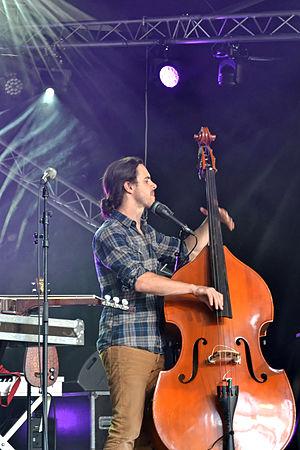
Krismenn en concert à l'espace Pierre Jakez Hélias lors du festival de Cornouaille le 25 juillet 2014.
Krismenn, né Christophe Le Menn le 14 mars 1981 à Landerneau, est un rappeur, auteur-compositeur-interprète et musicien français de culture bretonne. Il est le représentant du rap en breton et du chant breton mêlé au flow du hip-hop aux sonorités post-folk et à la musique électronique. Il est l'inventeur du « kan ha beatbox », associant le chant à danser appelé kan ha diskan au human beatbox.